History of the Encyclopædia Britannica

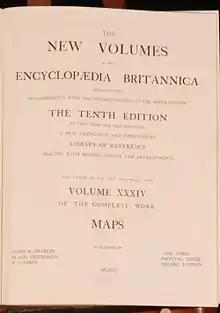
A & C. Black and "The Times" of London produced the 10th edition

The 1903 advertising campaign for the 10th edition was an onslaught of direct marketing: hand-written letters, telegrams, limited-time offers, etc.. The following quote, written in 1926, captures the mood